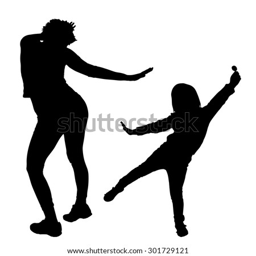
vector silhouette of family on a white background .